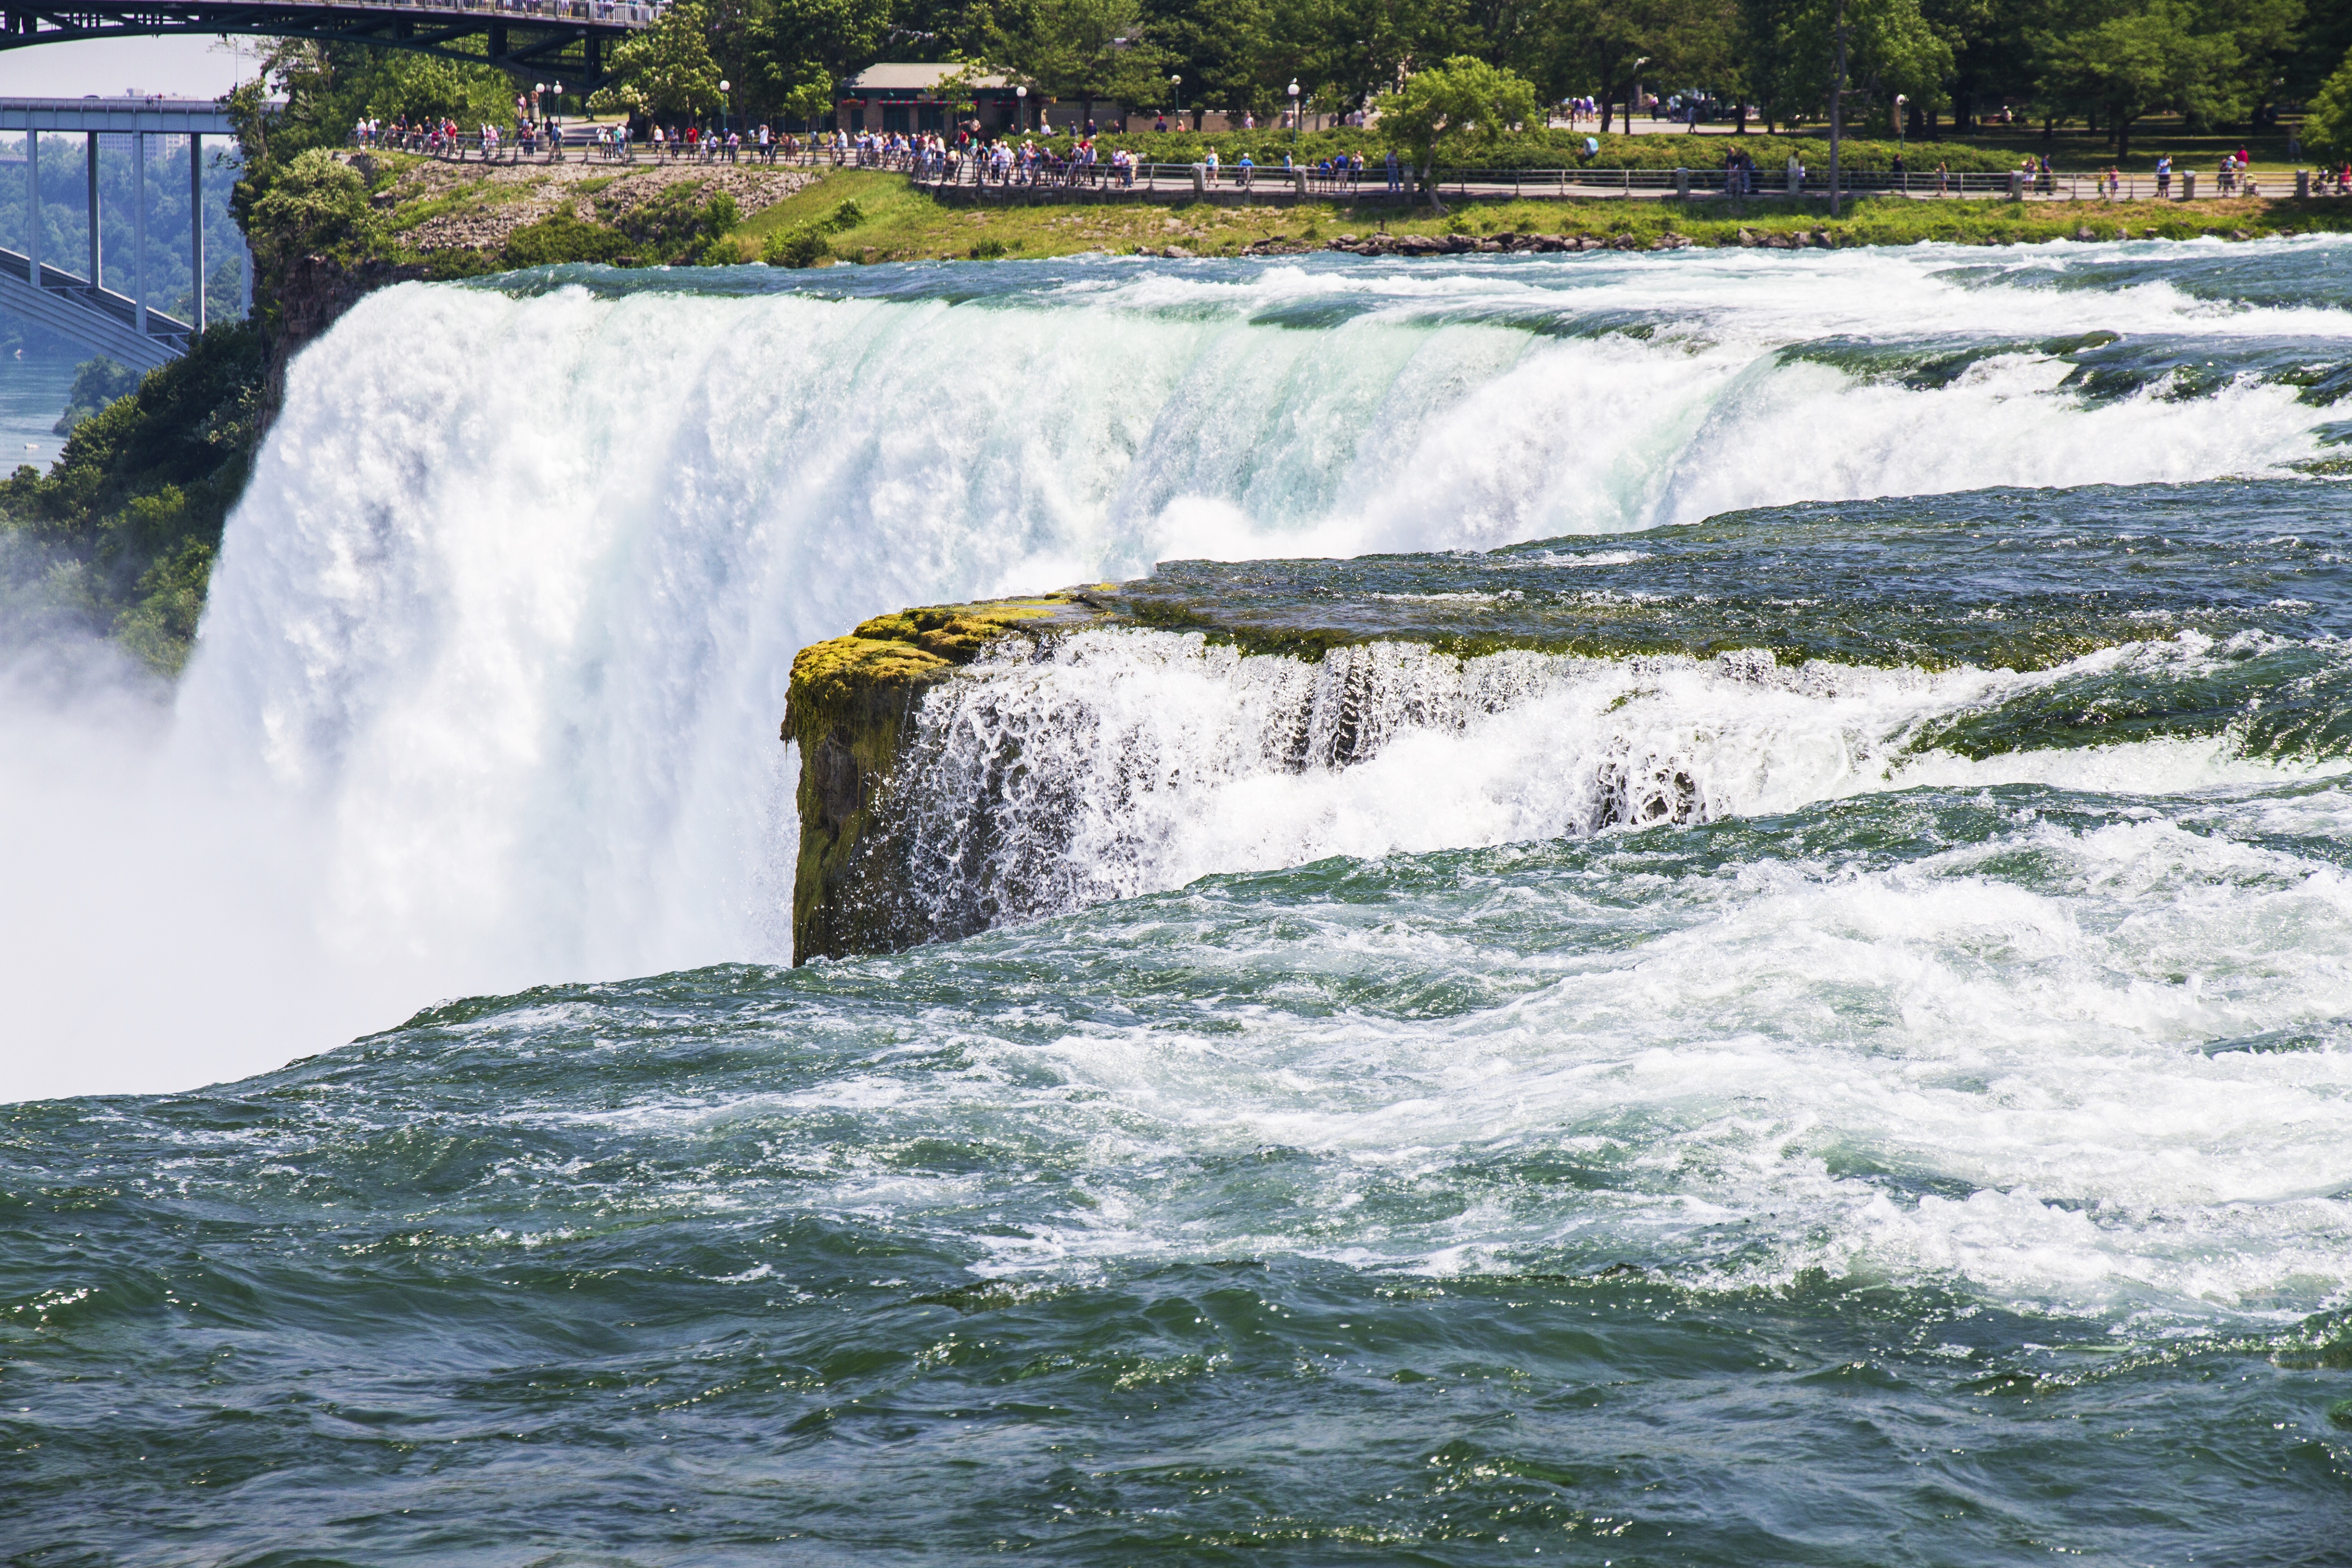
landscape, sea, coast, water, rock, waterfall, fall, shore, wave, river, stream, flowing, rapid, tourism, body of water, american, canada, canadian, wonder, water feature, niagara falls, wind wave